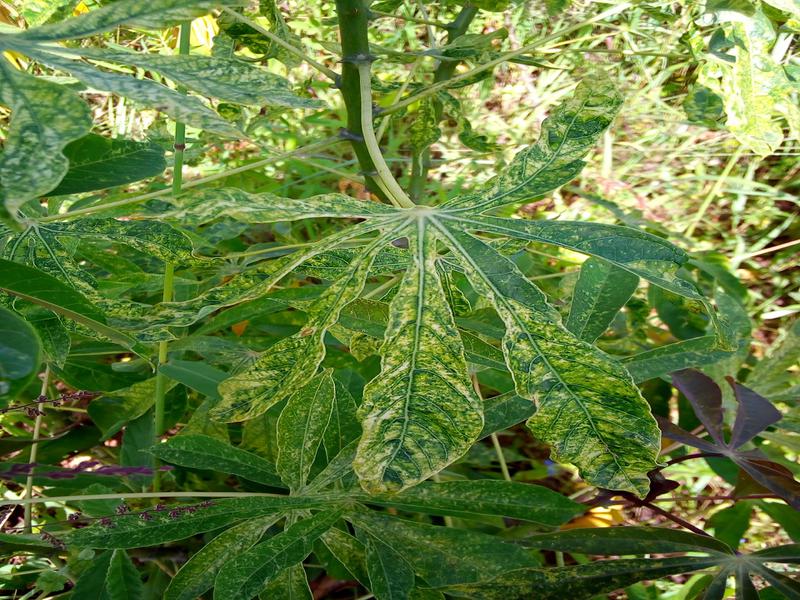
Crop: cassava
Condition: green_mottle